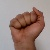
The image shows a hand gesture representing the letter 'A' in Indian Sign Language.